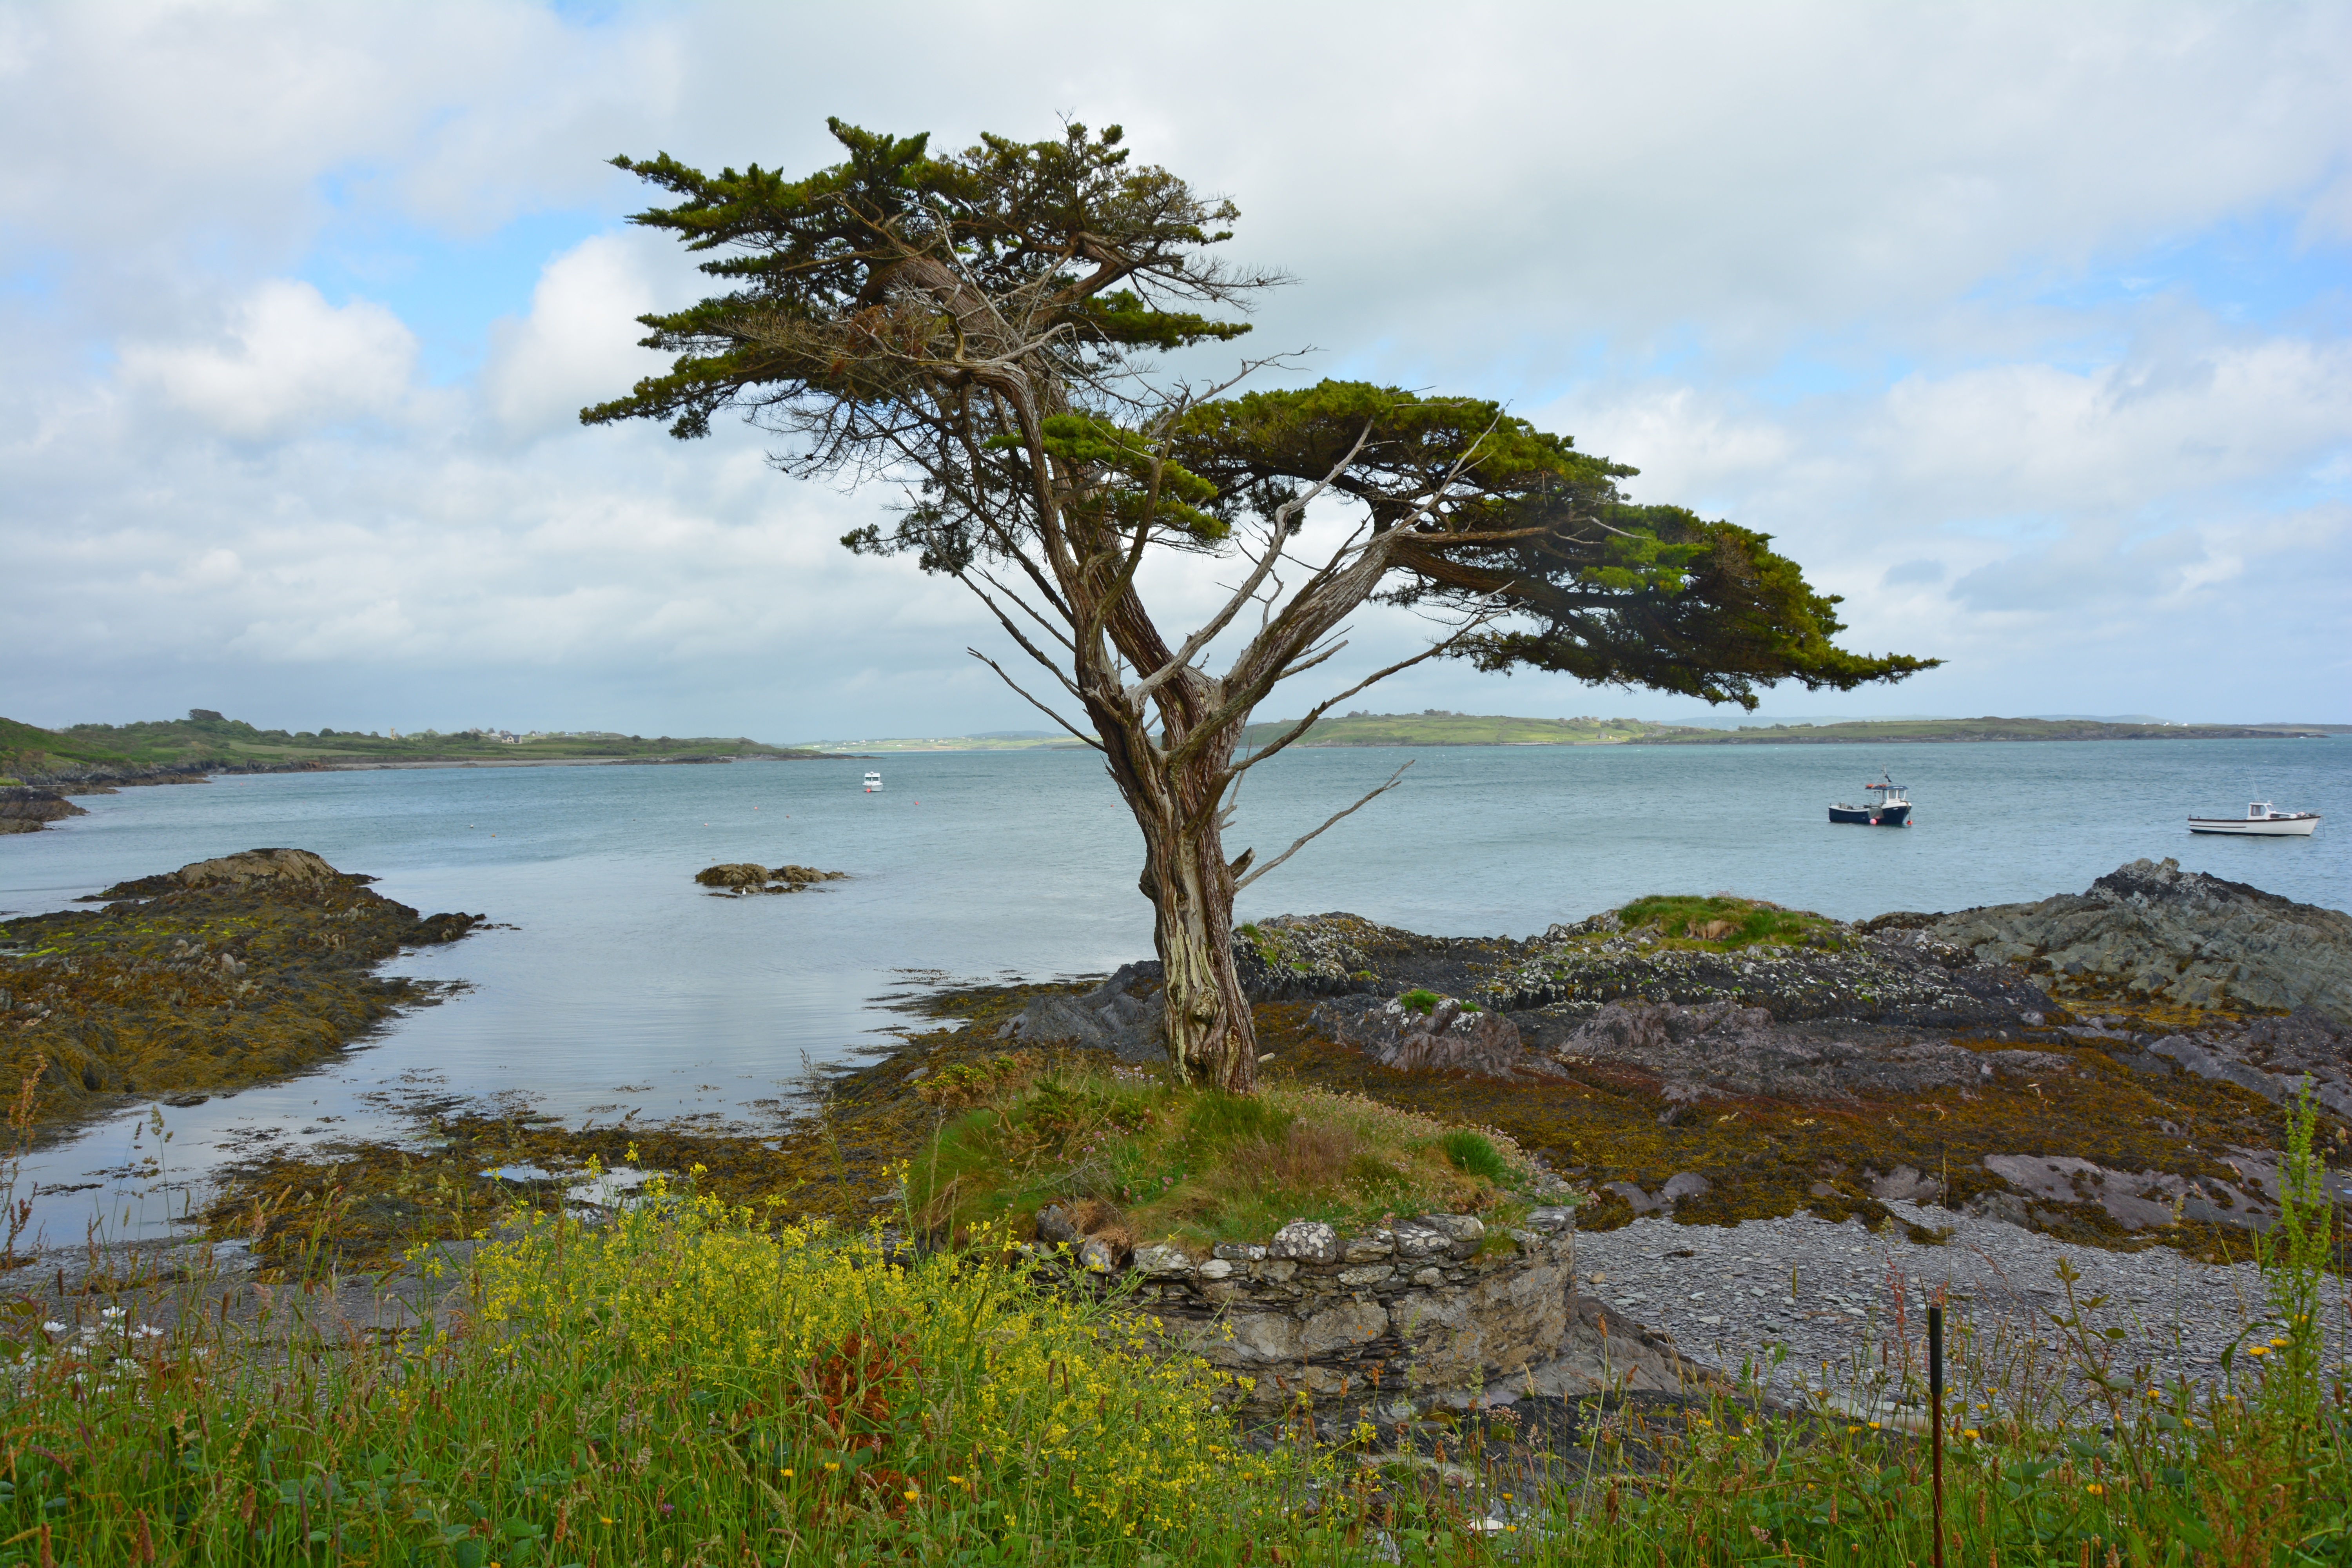
beach, landscape, sea, coast, tree, water, nature, ocean, marsh, plant, sky, shore, lake, cliff, cove, reflection, lagoon, bay, island, terrain, body of water, clouds, bank, wetland, ireland, atlantic, windy, habitat, mood, loch, ecosystem, booked, islet, landform, geographical feature, woody plant